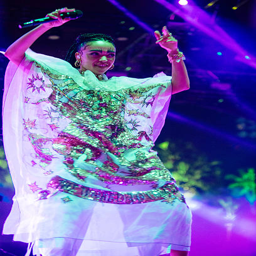
twigs performs on stage at festival